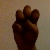
The image shows a hand gesture representing the letter 'E' in Indian Sign Language.